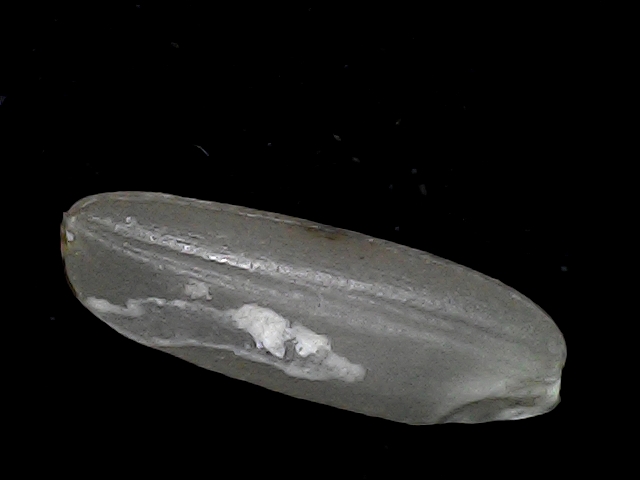
Rice variety: BD85